Tjentište

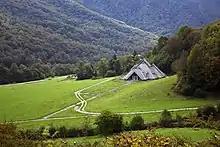
Museum of the Battle of the Sutjeska

The village was known for the war memorials commemorating the 1943 Battle of the Sutjeska ("Operation Fall Schwarz)"; the Valley of Heroes (1971) by Miodrag Živković and the concrete Memorial House by Ranko Radović, which contains unfinished frescoes by famed Croatian artist Krsto Hegedušić.